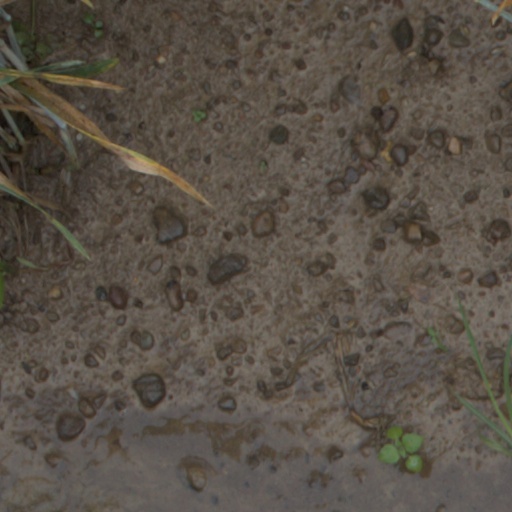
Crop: wheat